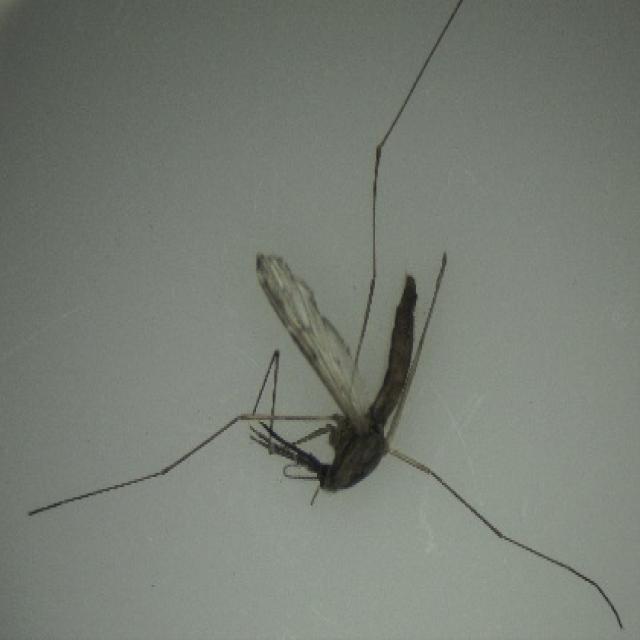
Species: anopheles_sinensis